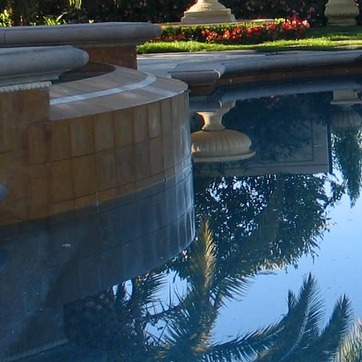
Material: water